Material Girl

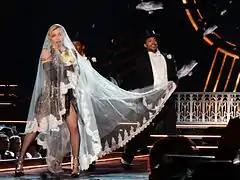
Madonna, wearing a white bridal veil, performs "Material Girl" during the Rebel Heart Tour (2015–16)

"Material Girl" was performed by Madonna on five of her world tours. She ended the Virgin Tour (1985) with a self-parodying performance of the song. She wore a white tube top and a tight white skirt and carried a bunch of notes in her left hand. At the end of the performance she asked the audience "Do you really think I'm a material girl?...I'm not...Take it [Throwing fake money]... I don't need money... I need love." As she began to strip off more clothes, she was apprehended and marched offstage by an extra posing as her father. In Detroit, her father Tony himself did the honors. The performance was included in the VHS release "".